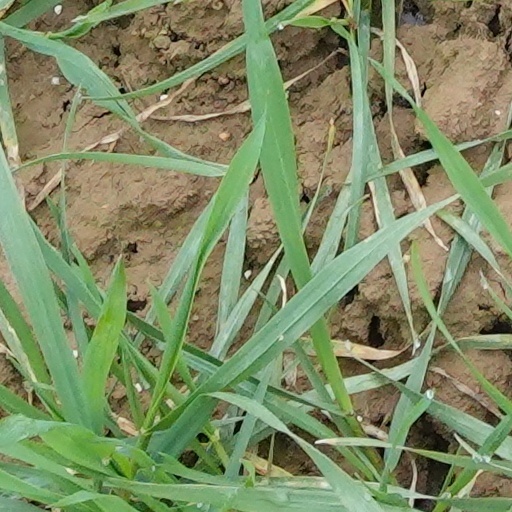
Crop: wheat